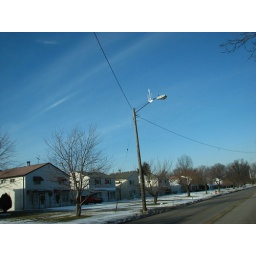
WiFi antenna on top of a street lamp in the Brooklyn neighborhood of Cleveland